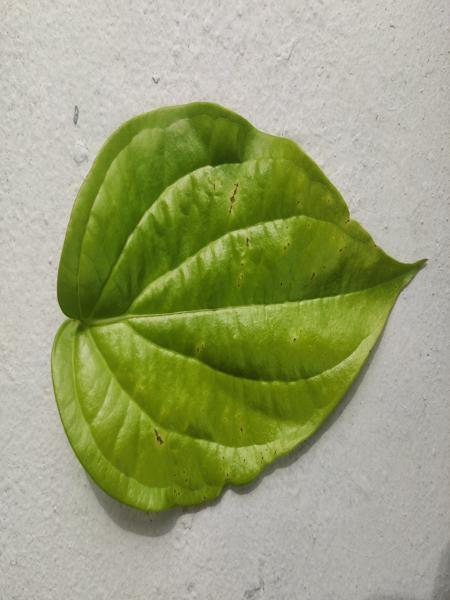
Plant: Betel